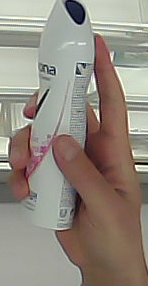
Product: rexona_spray